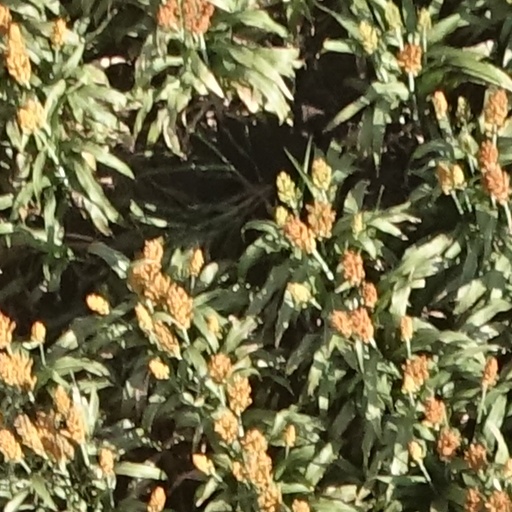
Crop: sorghum